List of awards and nominations received by William Wyler

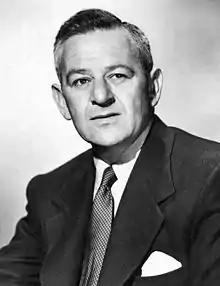
William Wyler publicity portrait

This article is a List of awards and nominations received by William Wyler